Bobby Morrow

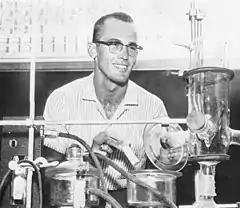
Morrow in a college chemistry lab. in 1956

Morrow was married to Jo Ann Strickland, whom he met in high school, in what was described as a "fairy-tale marriage". They moved to Odessa, and later to Houston, where he restarted his career in banking that he had put on hold to train for the 1960 Olympics. They divorced around 1968. He subsequently moved to Ohio, where he met and married Judy.